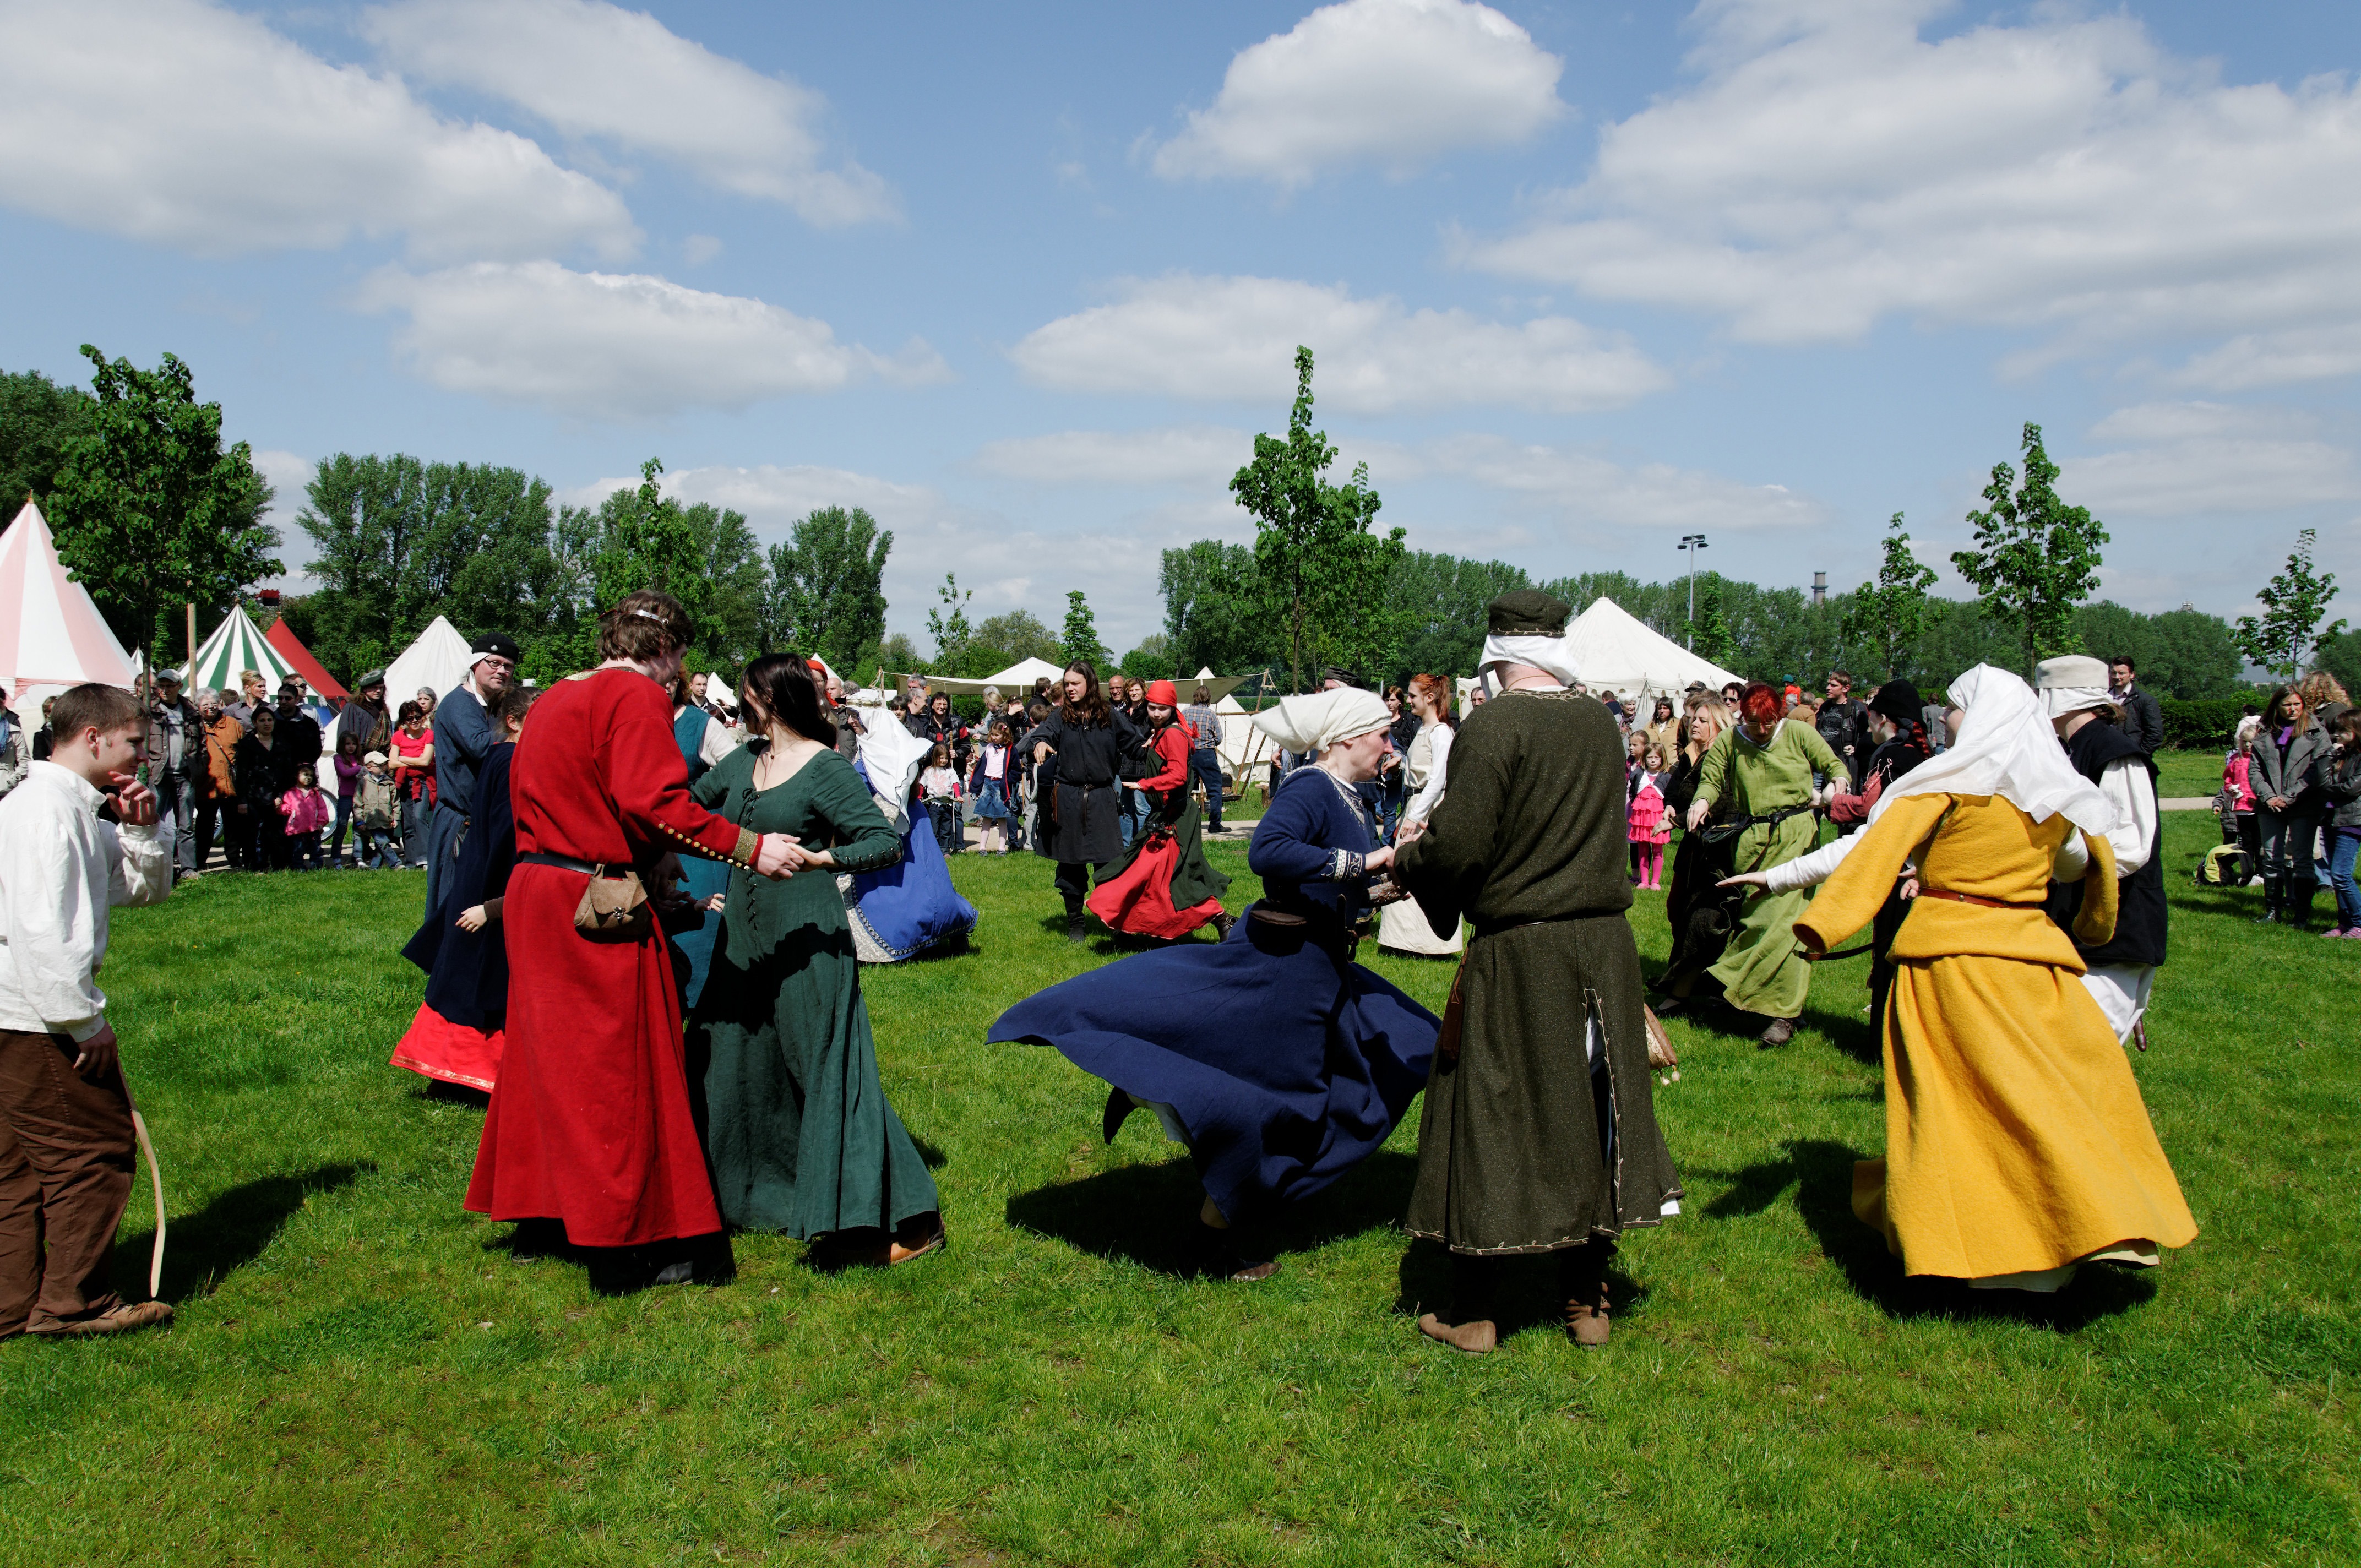
meadow, dance, festival, middle ages, costumes, garments, medieval market